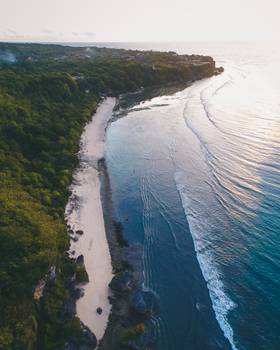
Label: No Watermark